1970 Baltimore Colts season

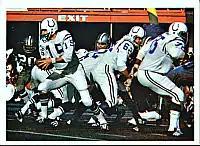
The Baltimore Colts playing against the Dallas Cowboys in Super Bowl V

The 1970 Baltimore Colts season was the 18th season of the second Colts franchise in the National Football League (NFL). Led by first-year head coach Don McCafferty, the Colts finished the season with a regular season record of 11 wins, 2 losses, and 1 tie to win the first AFC East title. The Colts completed the postseason in Miami with a victory over the Cowboys in Super Bowl V, their first Super Bowl title and fourth NFL championship (1958, 1959, 1968, and 1970).